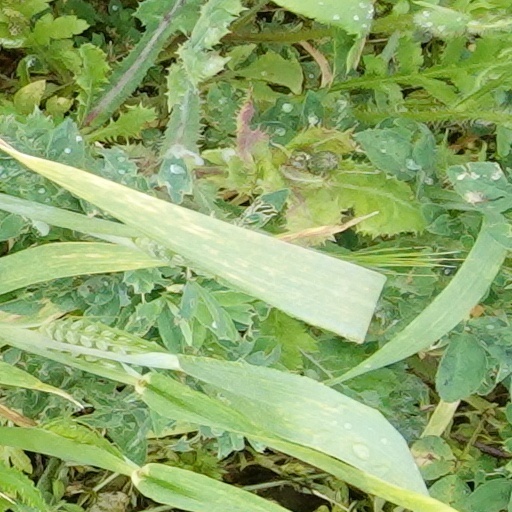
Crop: wheat